Laurence Housman

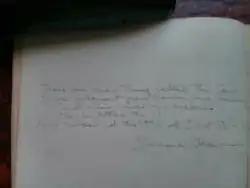

Housman incorporated his passion for writing in his work with the feminist movement. He was popular for taking other people’s work and giving it a feminist twist. For example, he read “Tommy this Tommy that” by Rudyard Kipling as “Women this Women that” at a Hyde Park rally.